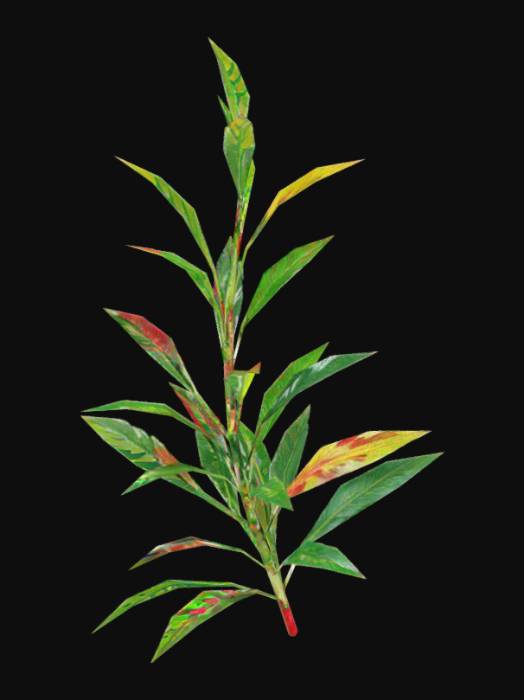
미적 점수 (1~10점): 5